Kevin Gilbert (musician)

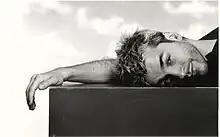
Gilbert in 1995

Kevin Matthew Gilbert (also known as Matthew Delgado and Kai Gilbert; November 20, 1966 – May 18, 1996) was an American singer, songwriter, musician, composer, and producer. He was best known for his solo progressive rock projects, Toy Matinee and his contributions to "Tuesday Night Music Club" (1993), the debut studio album of Sheryl Crow.